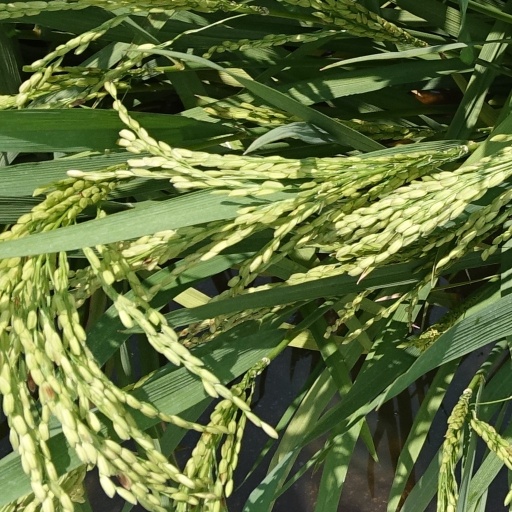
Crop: rice